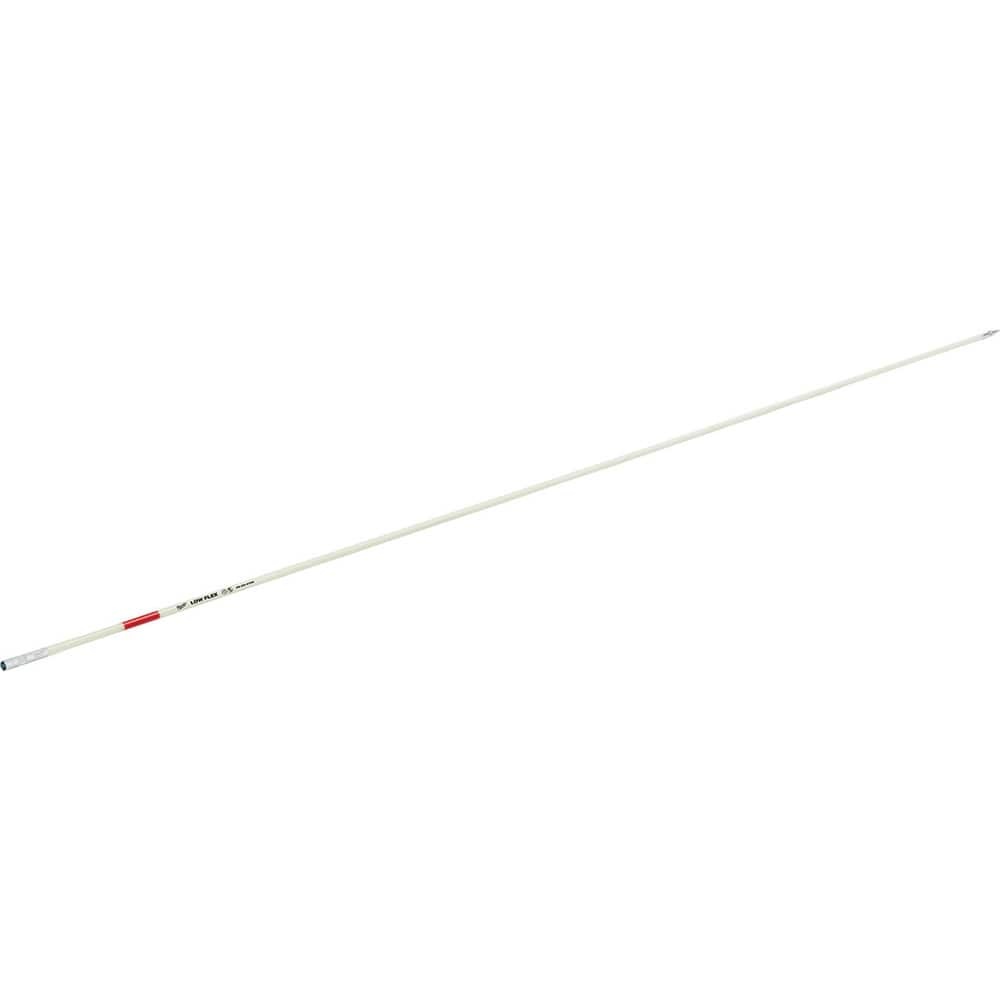
Milwaukee Tool - Line Fishing System Kits & Components; Component Type: Fish Rod Kit ; Includes: 5' Low Flex Fish Stick ; Overall Length (Feet): 5 ; Number of Pieces: 1
Item #: 15327976 Brand: Milwaukee Tool Model #: 48-22-4149 Product Specifications Line Fishing System Kits & Components; Component Type: Fish Rod Kit ; Includes: 5' Low Flex Fish Stick ; Overall Length (Feet): 5 ; Number of Pieces: 1 Component Type Fish Rod Kit Includes 5' Low Flex Fish Stick Overall Length (Feet) 5 Number of Pieces 1
Brand: Milwaukee Tool
Category: Sporting Goods > Outdoor Recreation > Fishing > Fishing Rods > Screw Fishing Rods